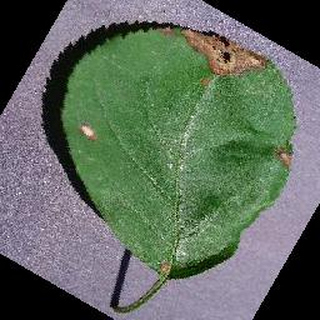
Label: apple_black_rot